Virginia Apgar

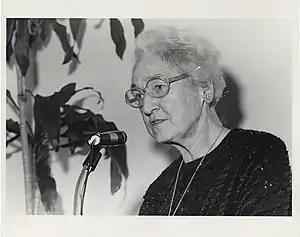
Virginia Apgar on the President's Committee on Employment of the Handicapped (November 28, 1973)

Apgar was also a lecturer (1965–1971) and then clinical professor (1971–1974) of pediatrics at Cornell University School of Medicine, where she taught teratology (the study of birth defects). She was the first to hold a faculty position in this new area of pediatrics. In 1973, she was appointed a lecturer in medical genetics at the Johns Hopkins School of Public Health.